Darin Mastroianni

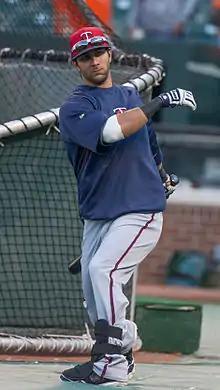
Mastroianni with the Minnesota Twins

Darin Paul Mastroianni (born August 26, 1985) is an American former professional baseball outfielder. He played in Major League Baseball (MLB) for the Toronto Blue Jays and Minnesota Twins.